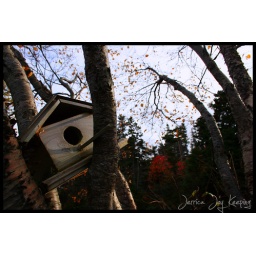
This is a bird house in a tree by the river at Jon's house!